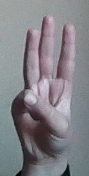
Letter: thaa